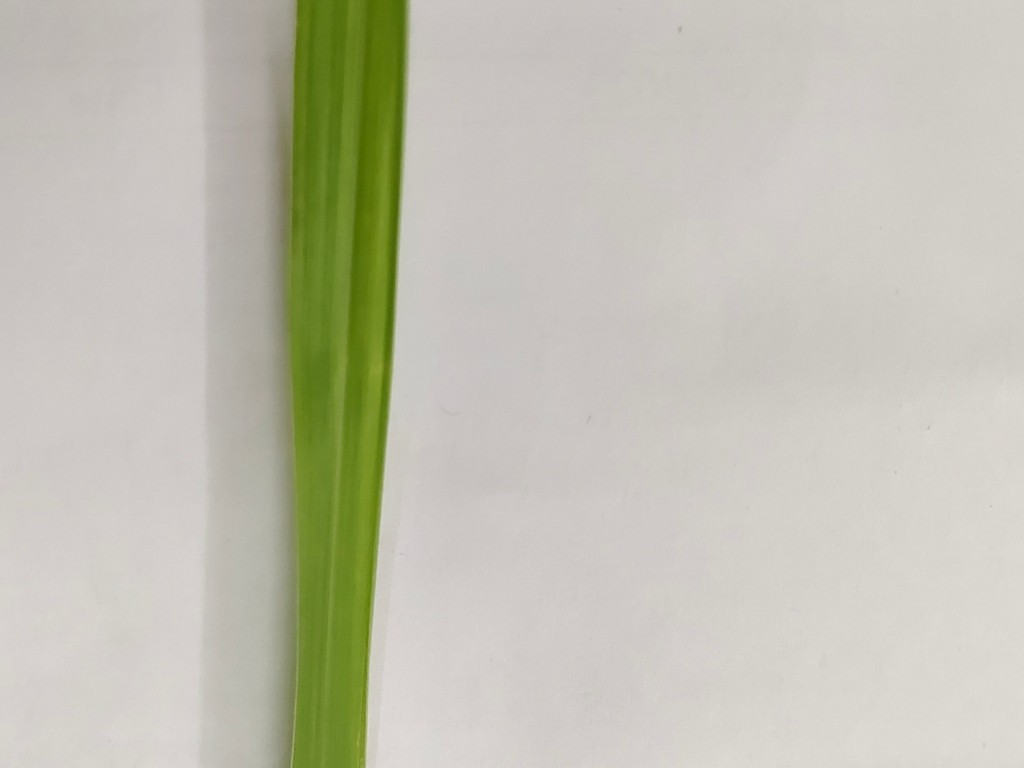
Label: Healthy